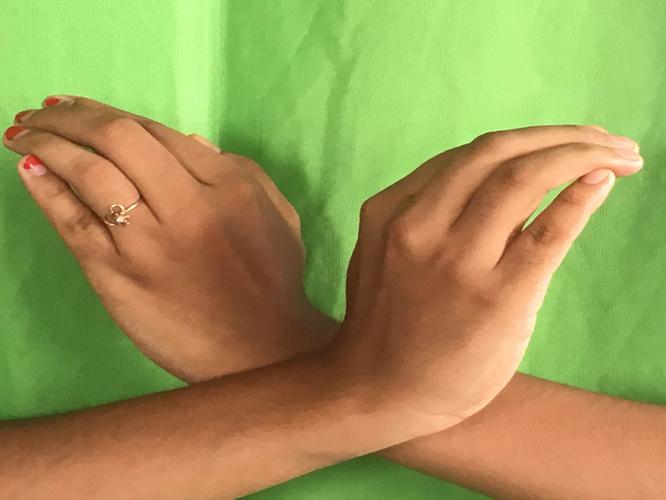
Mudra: Nagabandha
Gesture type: double_hand